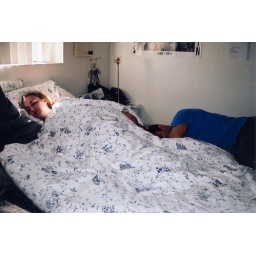
sleeping in our bed the morning after... we love this photo of them. it was on our fridge for months.